Beveuge

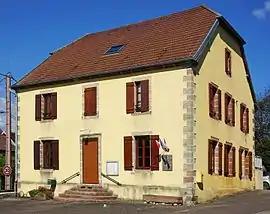
The town hall in Beveuge

Beveuge is a commune in the Haute-Saône department in the region of Bourgogne-Franche-Comté in eastern France.